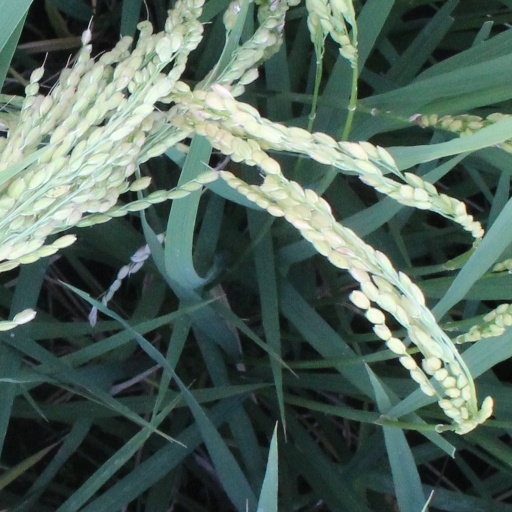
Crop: rice